Take Your Daughter to Work Day (The Office)

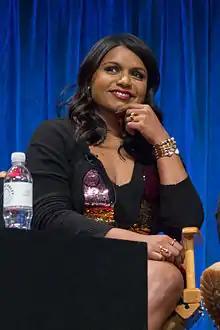

"Take Your Daughter to Work Day" was written by Mindy Kaling, who portrayed Kelly Kapoor on the series. The episode was directed by Victor Nelli Jr., making it his second directoral credit after the earlier episode "The Carpet". The episode was one of the last installments filmed for the season. In addition, the episode took five days to film. Each day, over twelve hours was devoted to filming. The episode guest stars Jazz Raycole as Melissa Hudson, Delaney Ruth Farrell as Sasha Flenderson, Spencer Daniels as Jake Palmer, and Jake Kalender as a young Michael Scott.